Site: brandenburg
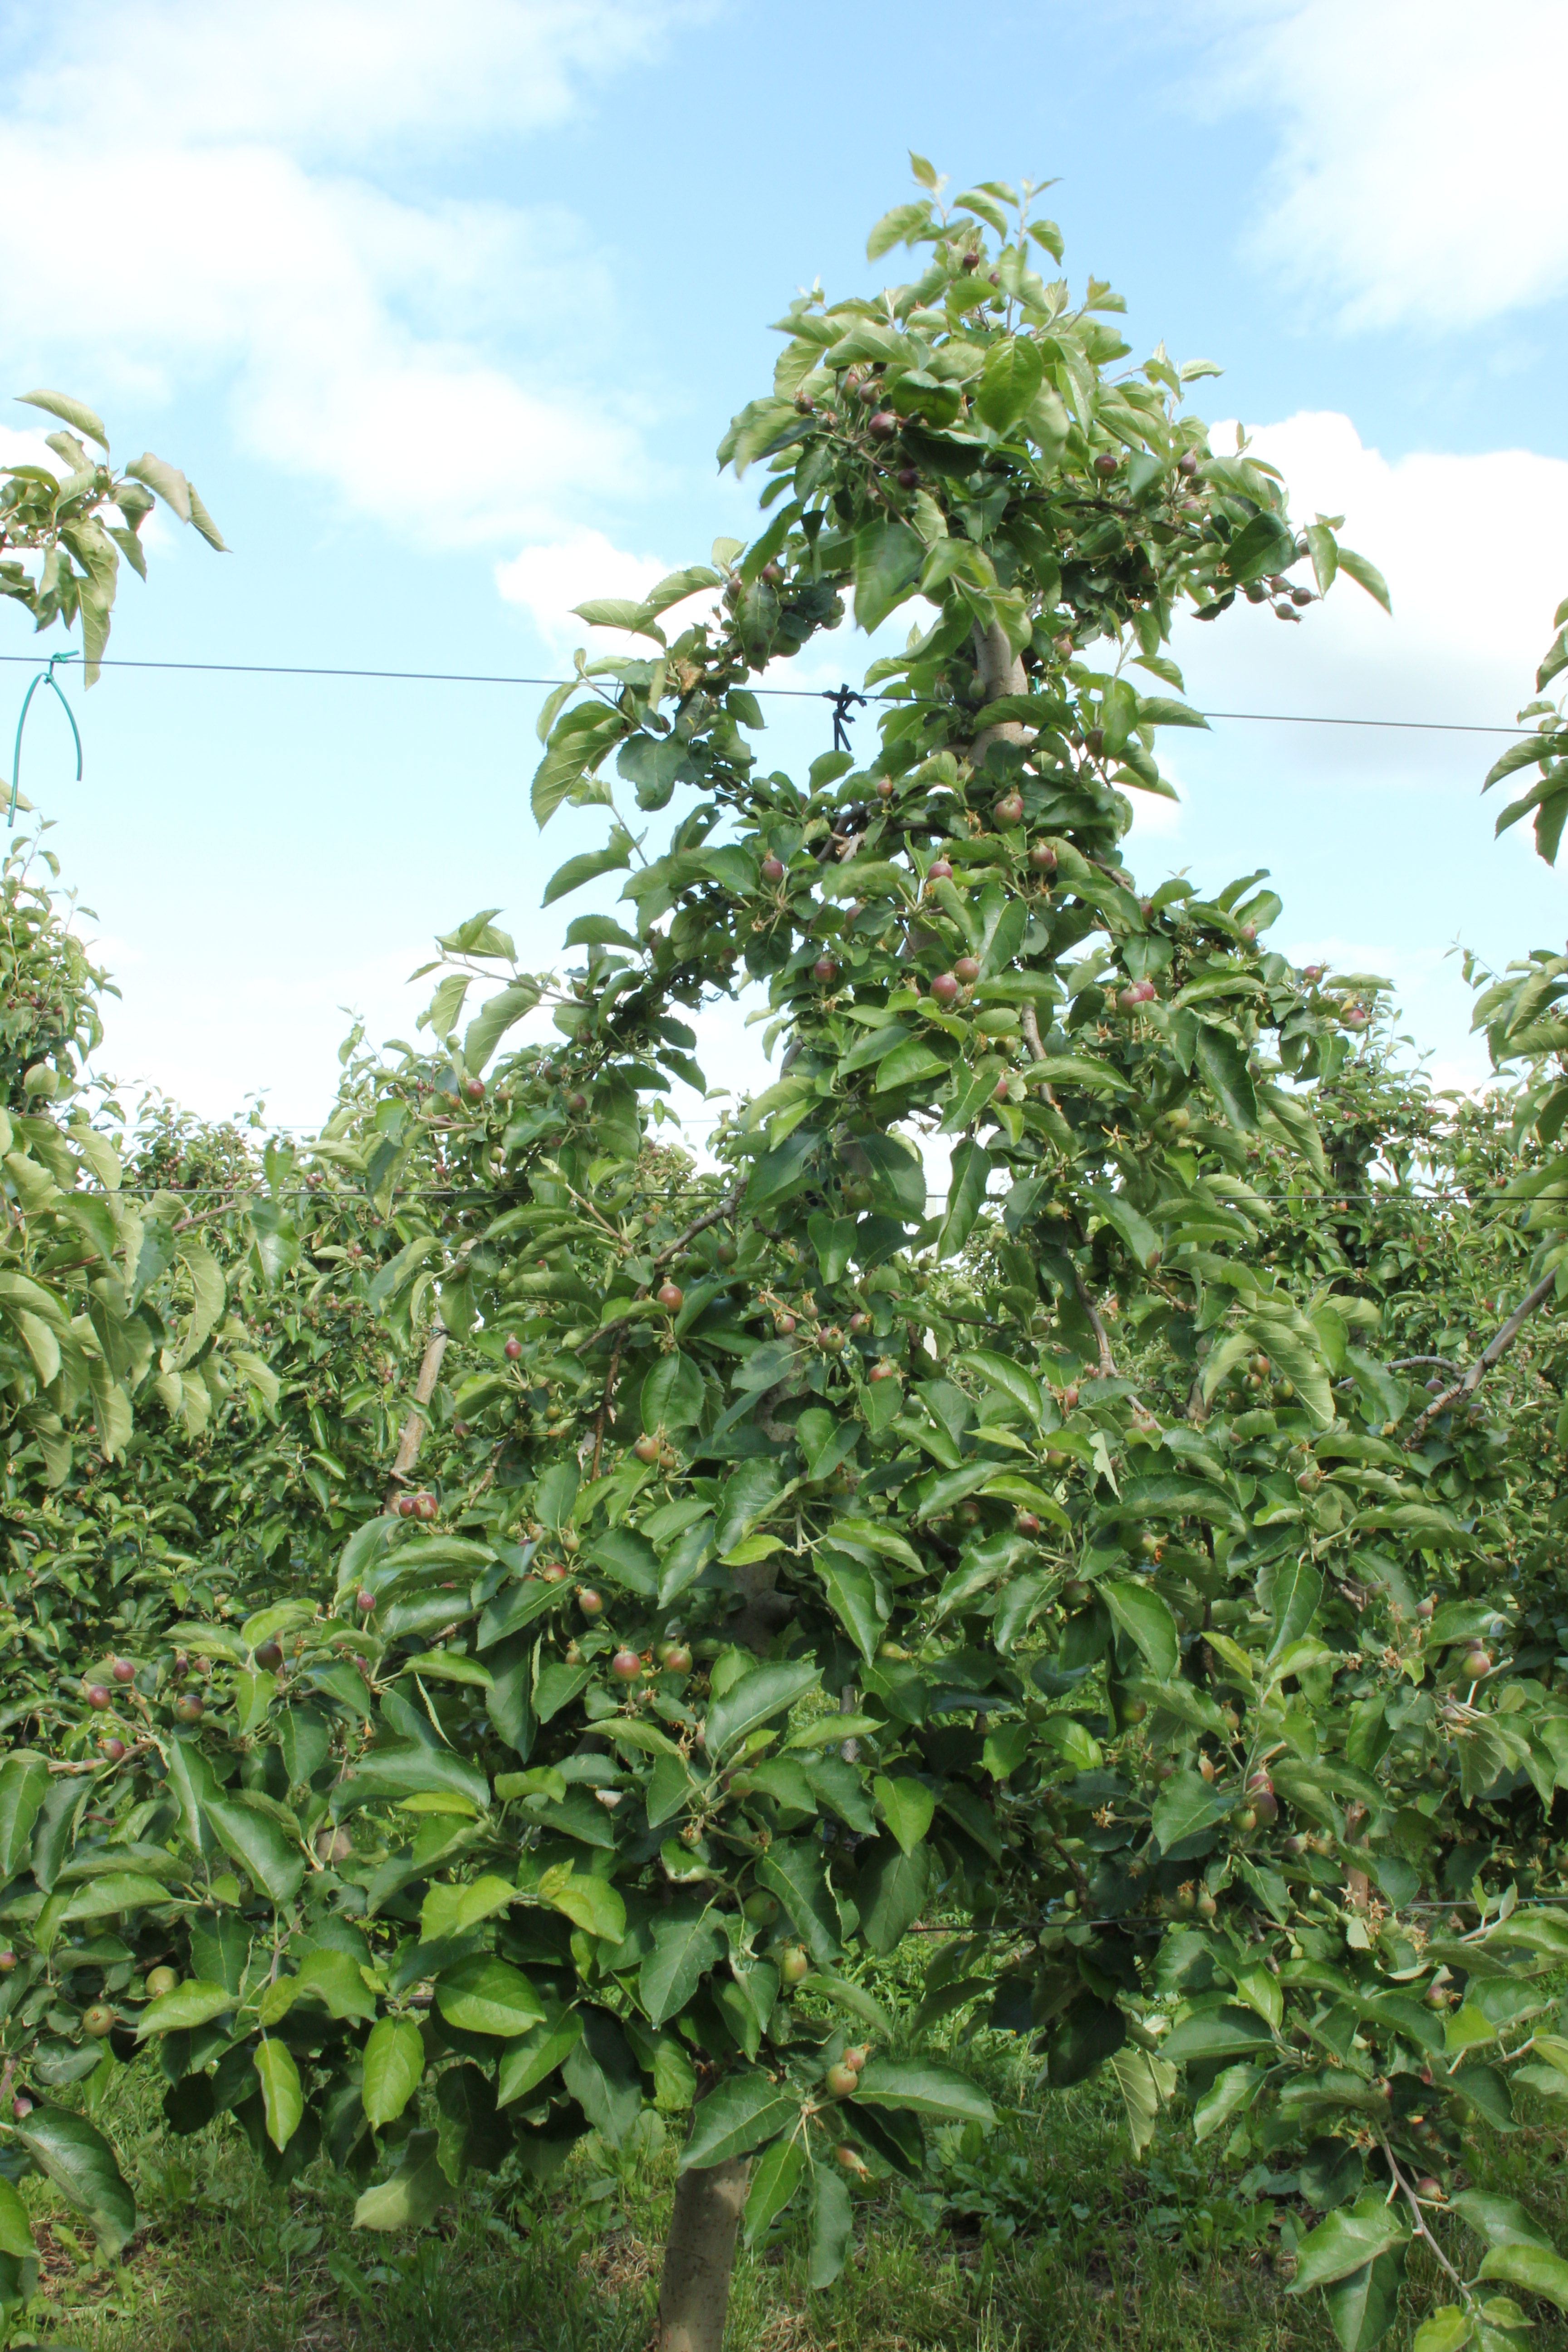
Growth stage (BBCH 72): Development of fruit